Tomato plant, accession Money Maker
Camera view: horizontal (90 deg, fisheye); turntable rotation: 120 degrees
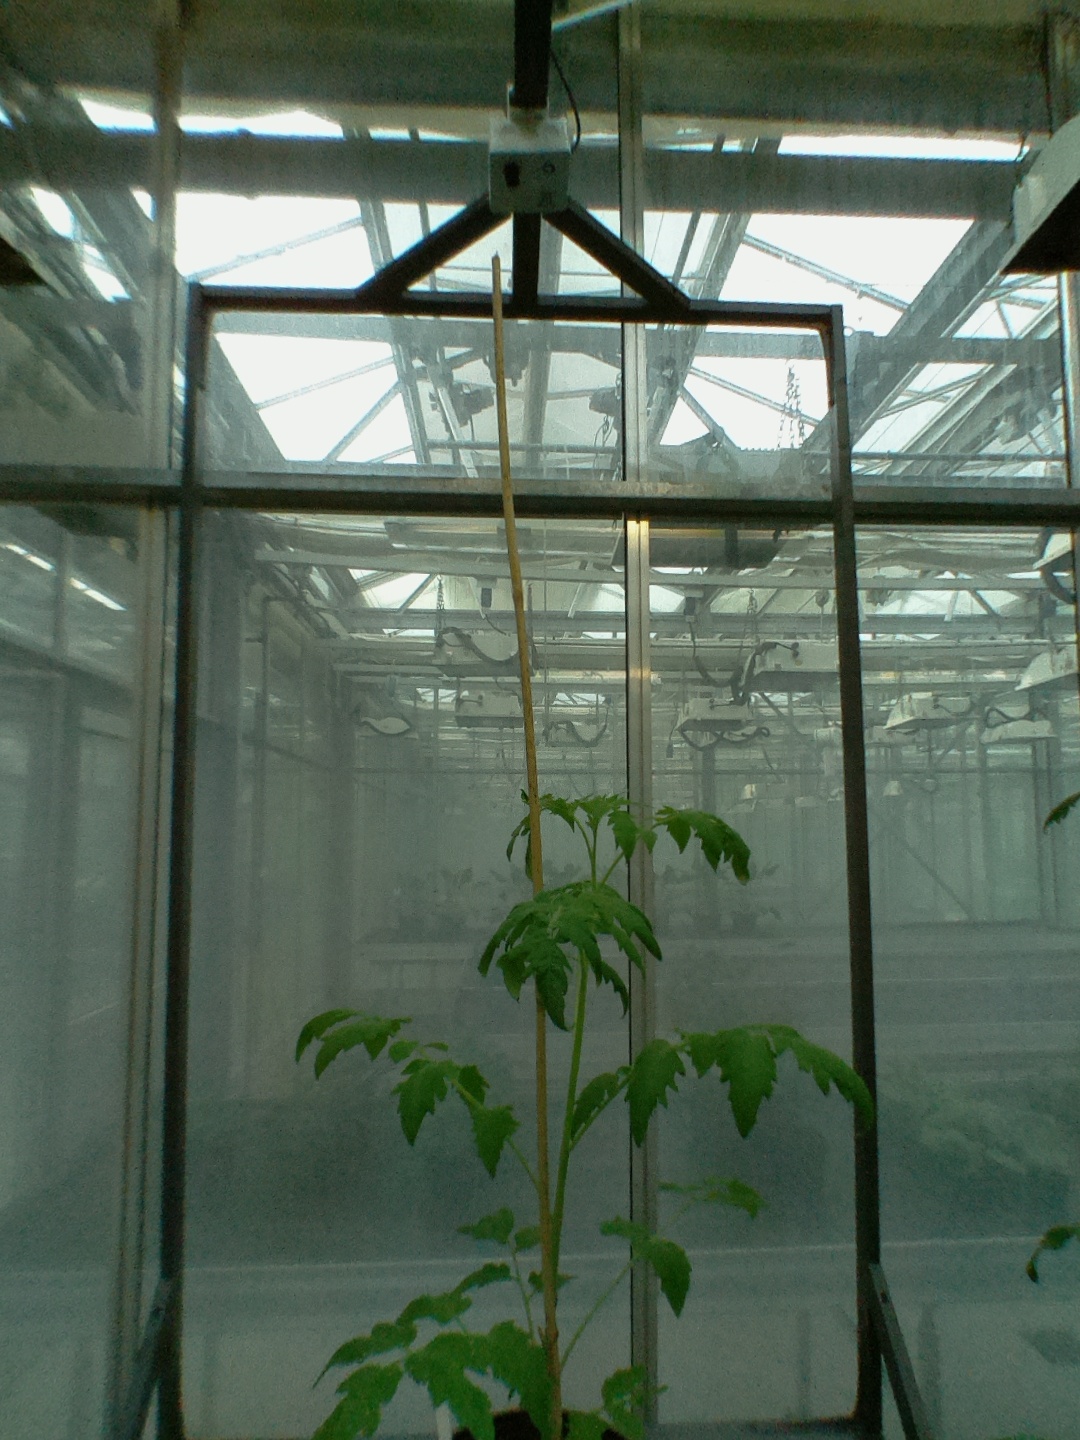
BBCH growth stage 14: 8 of true leaves visible